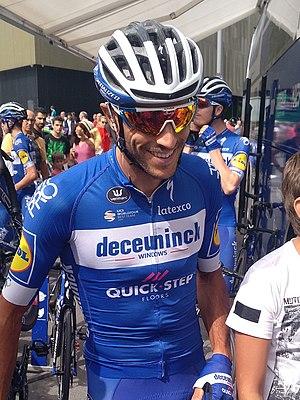
Eros Capecchi, né le 13 juin 1986 à Castiglione del Lago, dans la province de Pérouse, en Ombrie, est un coureur cycliste italien, membre de l'équipe Bahrain-McLaren. Passé professionnel en 2006, il a notamment remporté une étape au Tour d'Italie 2011.